State funeral

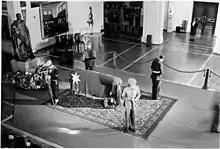
The coffin of John Curtin, Prime Minister of Australia from 1941 to 1945, lying in state inside King's Hall, Old Parliament House, Canberra, on July 6, 1945

A state funeral is a public funeral ceremony, observing the strict rules of protocol, held to honour people of national significance. State funerals usually include much pomp and ceremony as well as religious overtones and distinctive elements of military tradition. Generally, state funerals are held in order to involve the general public in a national day of mourning after the family of the deceased gives consent. A state funeral will often generate mass publicity from both national and global media outlets.